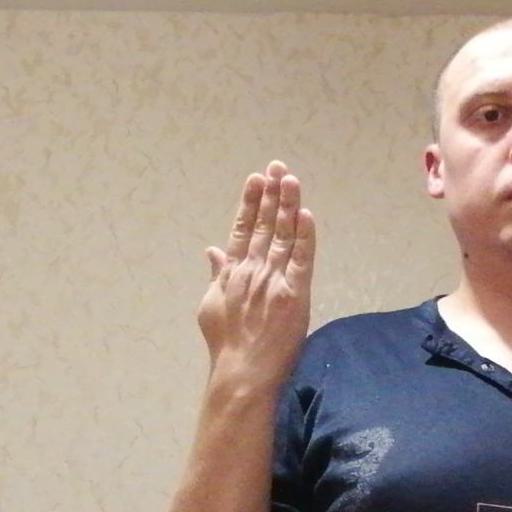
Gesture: stop_inverted